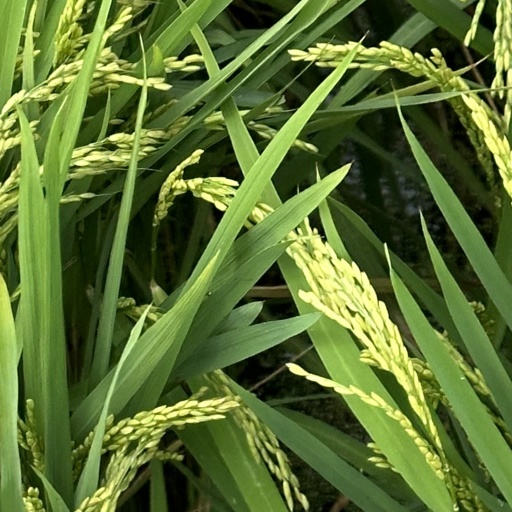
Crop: rice